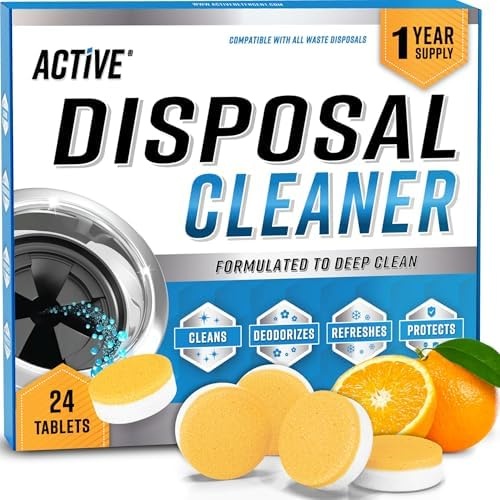
Garbage Disposal Cleaner Deodorizer Tablets - 24 Pack, New Powerful XL Foaming Tablet - Fresh Citrus Foam Sink Garburator Disposer Freshener, Natural Kitchen Drain Cleaning Care - 1 Year Supply
Designed For Garbage Disposals : Compatible with All Kitchen Waste Dispoal Models Including Insinkerator, Moen, Ge, Frigidaire, Kohler, Kitchenaid, Waste Maid, Waste King, Farberware and more Easy Monthly Cleaner : Use Tablets 1 - 2 Times Per Month to Care for your Garberator. Each Tab easily drops in your drain for quick Disposal Care Natural Citrus Scent : Orange- Lemon Deoderizer Scented Pod Smells the best, and Cleans the Best using only Simple Ingredients. Bulk 24 Packs - Compare to Smaller Packets that only last a couple months. ACTIVE Disposer Cleaner 12 month supply lasts for up to a year of maintenance
Brand: Active
Category: Home & Garden > Kitchen & Dining > Kitchen Appliance Accessories > Garbage Disposal Accessories